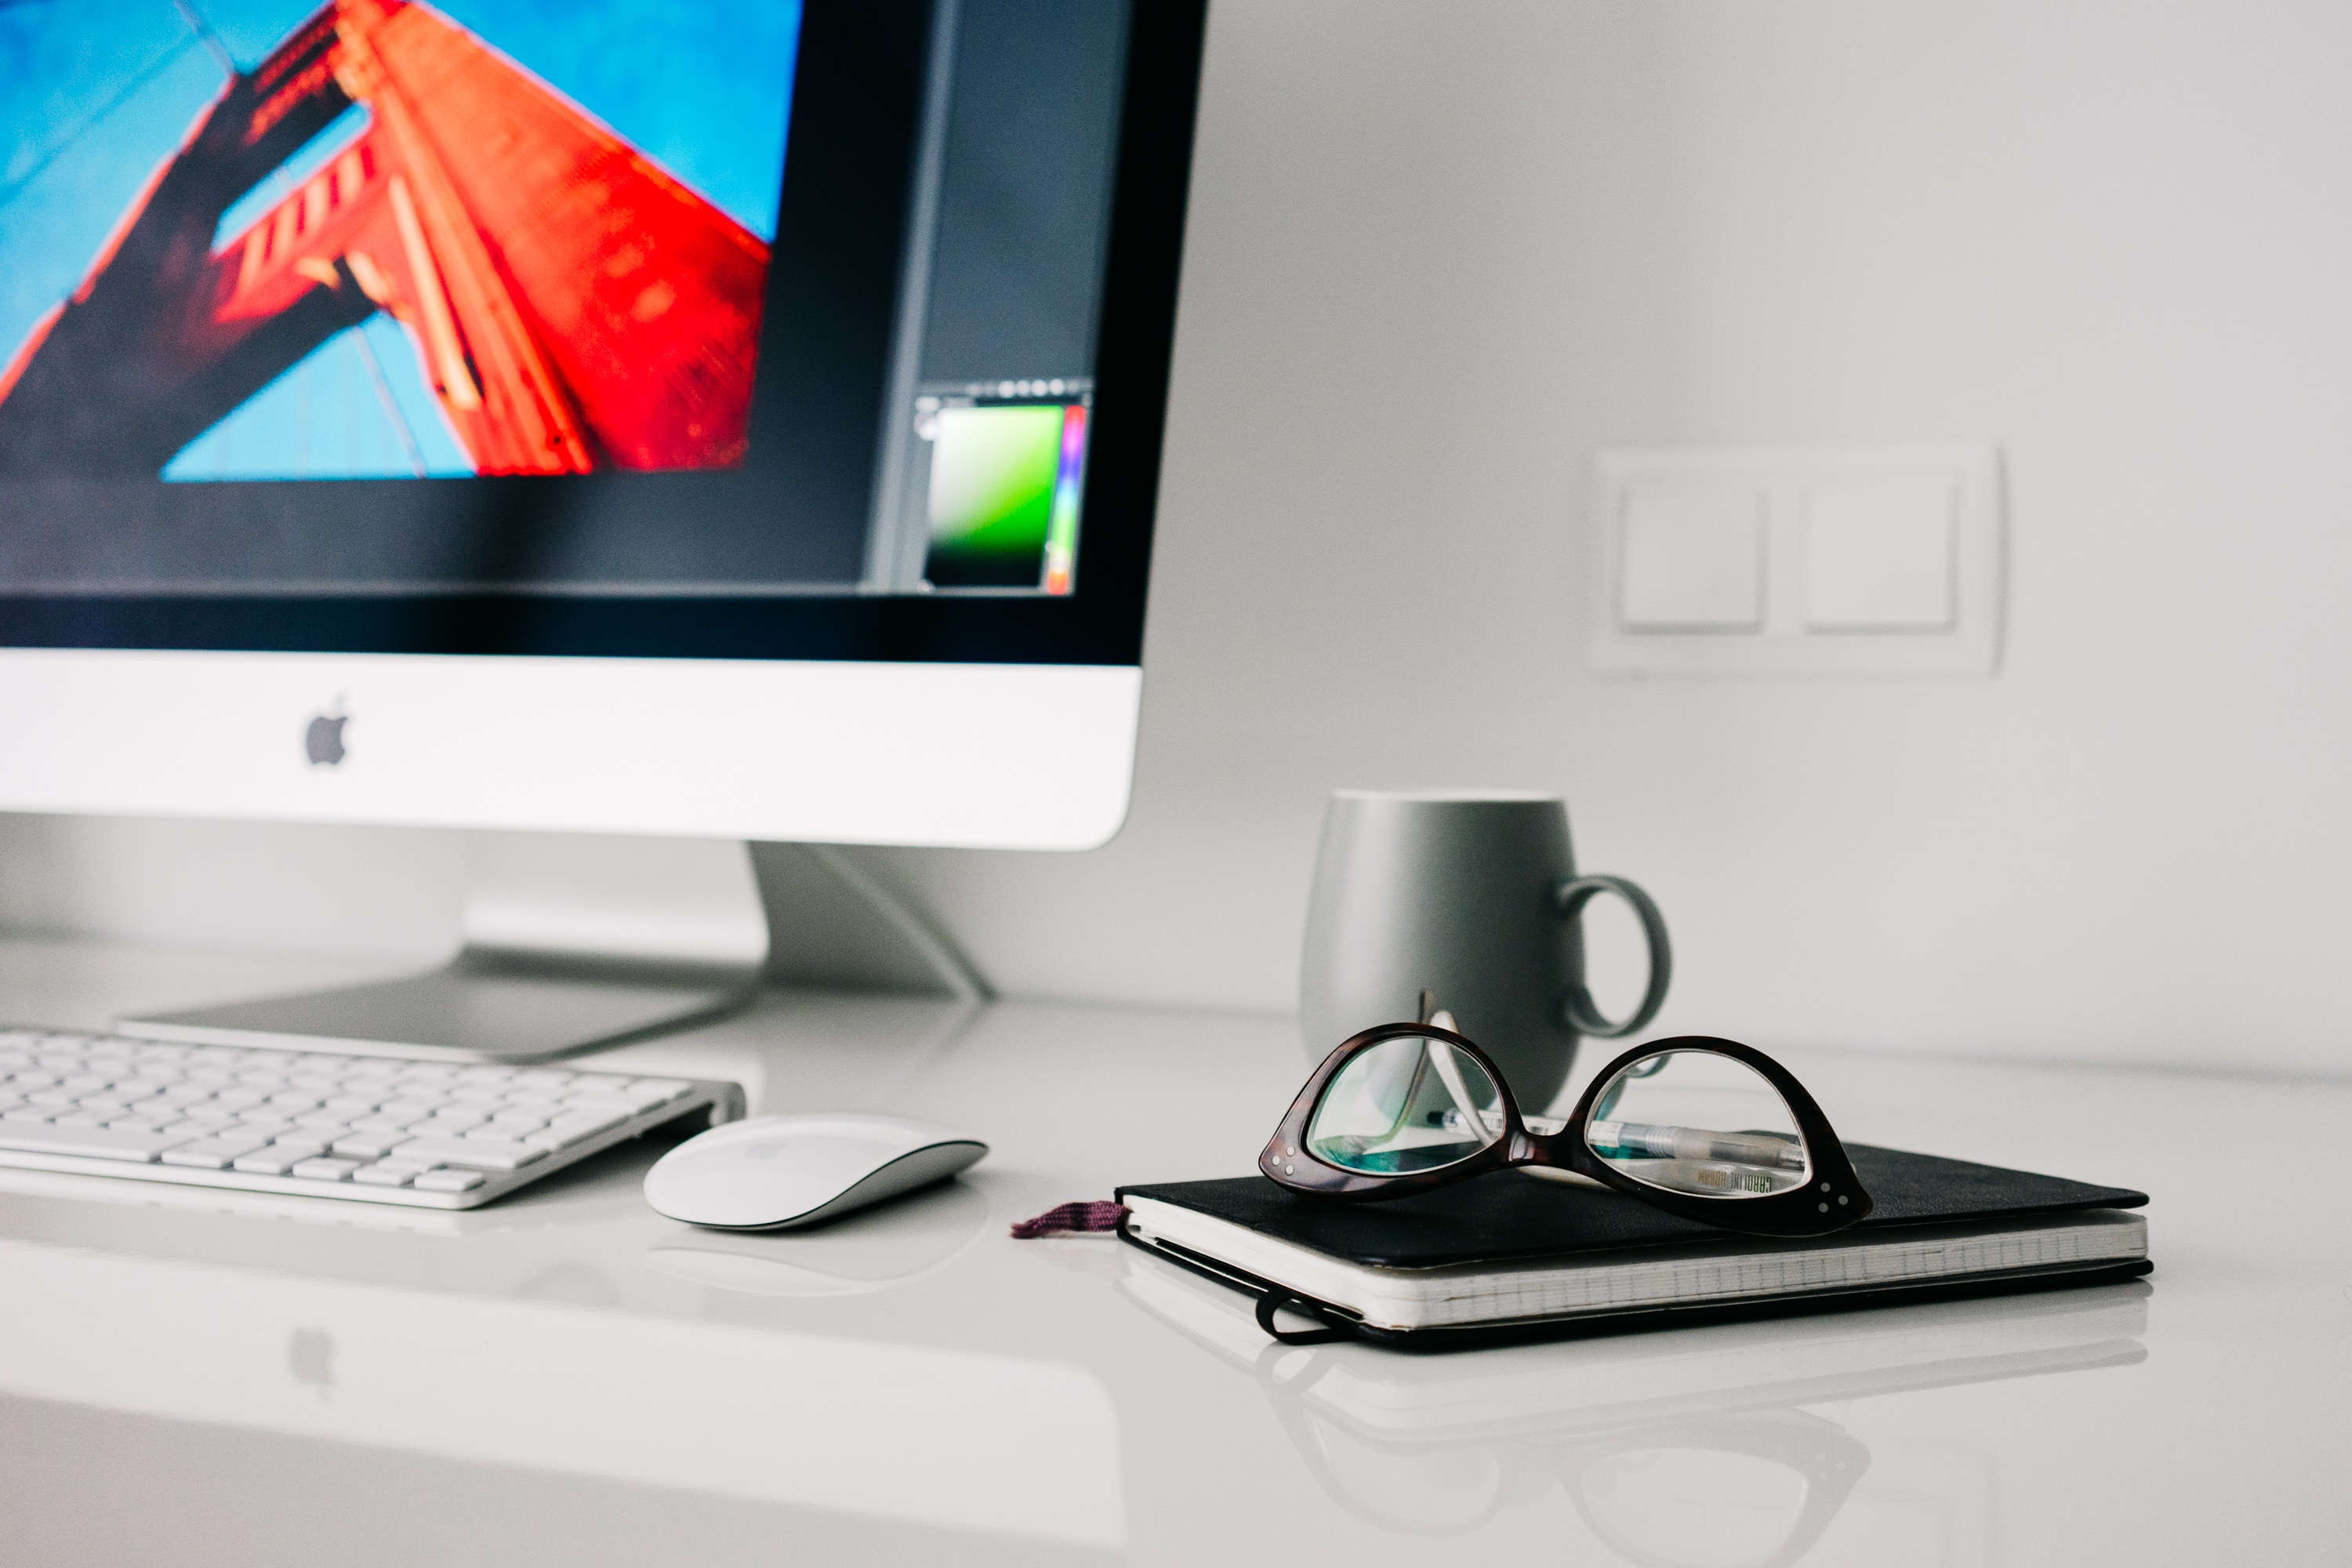
laptop, desk, notebook, computer, table, technology, home, internet, workspace, desktop, office, furniture, decor, modern, brand, product, imac, design, glasses, pc, multimedia, desktop computer, personal computer, computer monitor, display device